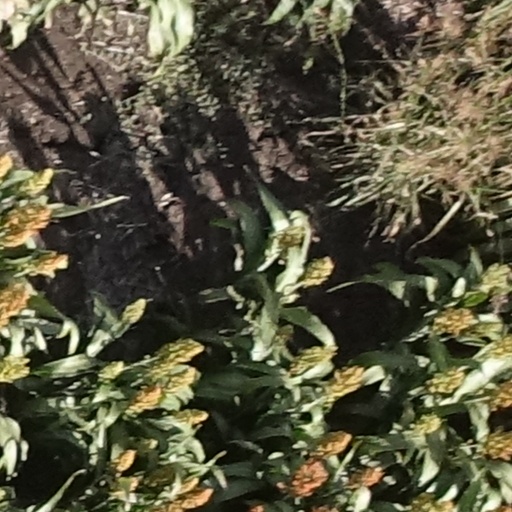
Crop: sorghum